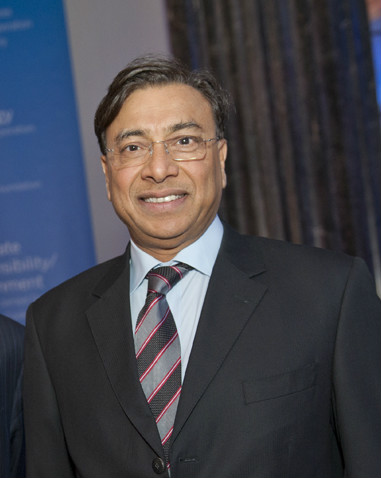
ลักษมี มิตตัล

| name = ลักษมี มิตตัล
| image = Lakshmi Mittal LM.jpg
| caption = ลักษมี มิตตัล เมื่อ ค.ศ. 2014
| birth_name = ลักษมี นิวาส มิตตัล
| birth_place = Sadulpur, Rajasthan, อินเดีย
| residence = ลอนดอน, สหราชอาณาจักร
| nationality = ชาวอินเดีย|อินเดีย
| alma_mater = University of Calcutta, (พาณิชยศาสตร์บัณฑิต)
| occupation = Chairman & CEO ofArcelor MittalOwner of Karrick LimitedCo-owner ofQueens Park Rangers F.C.
| known_for = "นักธุรกิจเหล็กกล้า'ราชาเหล็กกล้า"
| net_worth = 18.6 พันล้านดอลลาร์สหรัฐ (ตุลาคม 2019)
| boards = Goldman Sachs
| spouse = อุชา มิตตัล
| children = วนิชา มิตตัลอาทิตยา มิตตัล
ลักษมี นิวาส มิตตัล () เกิดเมื่อวันที่ 15 มิถุนายน ค.ศ. 1950 เป็นนักธุรกิจชาวประเทศอินเดีย|อินเดียในธุรกิจเหล็ก เป็นประธานและประธานเจ้าหน้าที่บริหารของบริษัทอาร์เซลอร์มิตตัล ผู้ผลิตเหล็กกล้ารายใหญ่ที่สุดของโลก มิตตัลถือหุ้นของอาร์เซลอร์มิตตัลอยู่ 38 เปอร์เซ็นต์และถือหุ้นของสโมสรฟุตบอลควีนส์พาร์กเรนเจอส์อยู่ 11 เปอร์เซ็นต์
มิตตัลได้รับการจัดอันดับให้เป็นบุคคลที่ร่ำรวยเป็นอันดับ 3 ของโลกจากการจัดอันดับโดยนิตยสารฟอบส์ในปี ค.ศ. 2005 ด้วยมูลค่าทรัพย์สินสุทธิ 25 พันล้านดอลลาร์สหรัฐในปีนั้น ปัจจุบันเป็นที่ปรึกษาในคณะกรรมการบริษัทและหน่วยงานในหลายประเทศ และยังเป็นบุคคลที่ร่ำรวยที่สุดในอินเดีย (ค.ศ. 2019)
== อ้างอิง ==
หมวดหมู่:นักธุรกิจชาวอินเดีย
หมวดหมู่:ชาวราชสถาน
หมวดหมู่:บุคคลจากรัฐราชสถาน